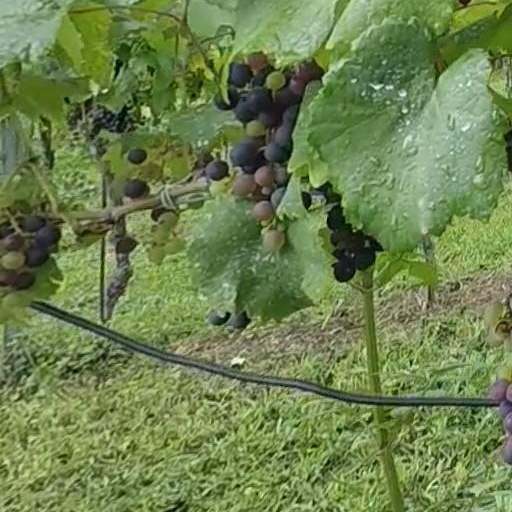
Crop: grape